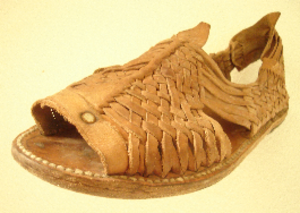
Les huaraches sont des chaussures d'extérieur d'origine mexicaine. Ce type de sandale date de l'époque précolombienne. On connaît deux types de huaraches : la version traditionnelle de marche et la version course. Cette dernière diffère légèrement en termes de conception et matériaux pour s'adapter à un effort physique.
L'istle est une fibre végétale connue pour sa résistance, qui a été utilisée au Mexique depuis l'antiquité, étant une partie fondamentale de l'économie et la culture mexicaine au fil des ans. Elle provient principalement de l'agave lechuguilla, plante connue pour être la plus exploitée des temps anciens, ses fibres étaient utilisées comme fibres textiles et ses épines comme aiguilles.